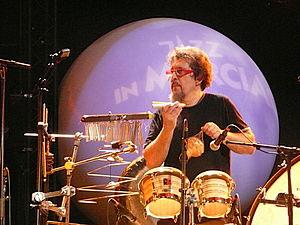
Cyro Baptista, né le 23 décembre 1950 à São Paulo, est un percussionniste de jazz et de musiques du monde brésilien.